The Count of Saint Elmo

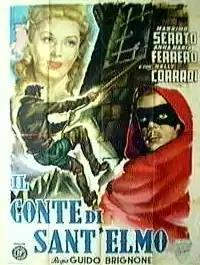

The Count of Saint Elmo is a 1950 historical adventure film directed by Guido Brignone and starring Massimo Serato, Anna Maria Ferrero and Tino Buazzelli. It was shot at the Farnesina Studios of Titanus in Rome. The film's sets were designed by the art director Ottavio Scotti.